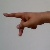
The image shows a hand gesture representing the letter 'P' in Indian Sign Language.